Luke Morahan

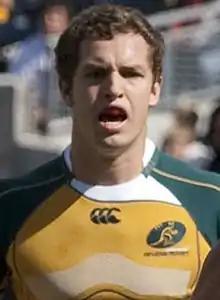
Luke Morahan

Luke Morahan (born 13 April 1990) is an Australian rugby player currently playing for the Bristol Bears in the English Premiership since 2017. Morahan's main position is on the wing, however, he does also play fullback.